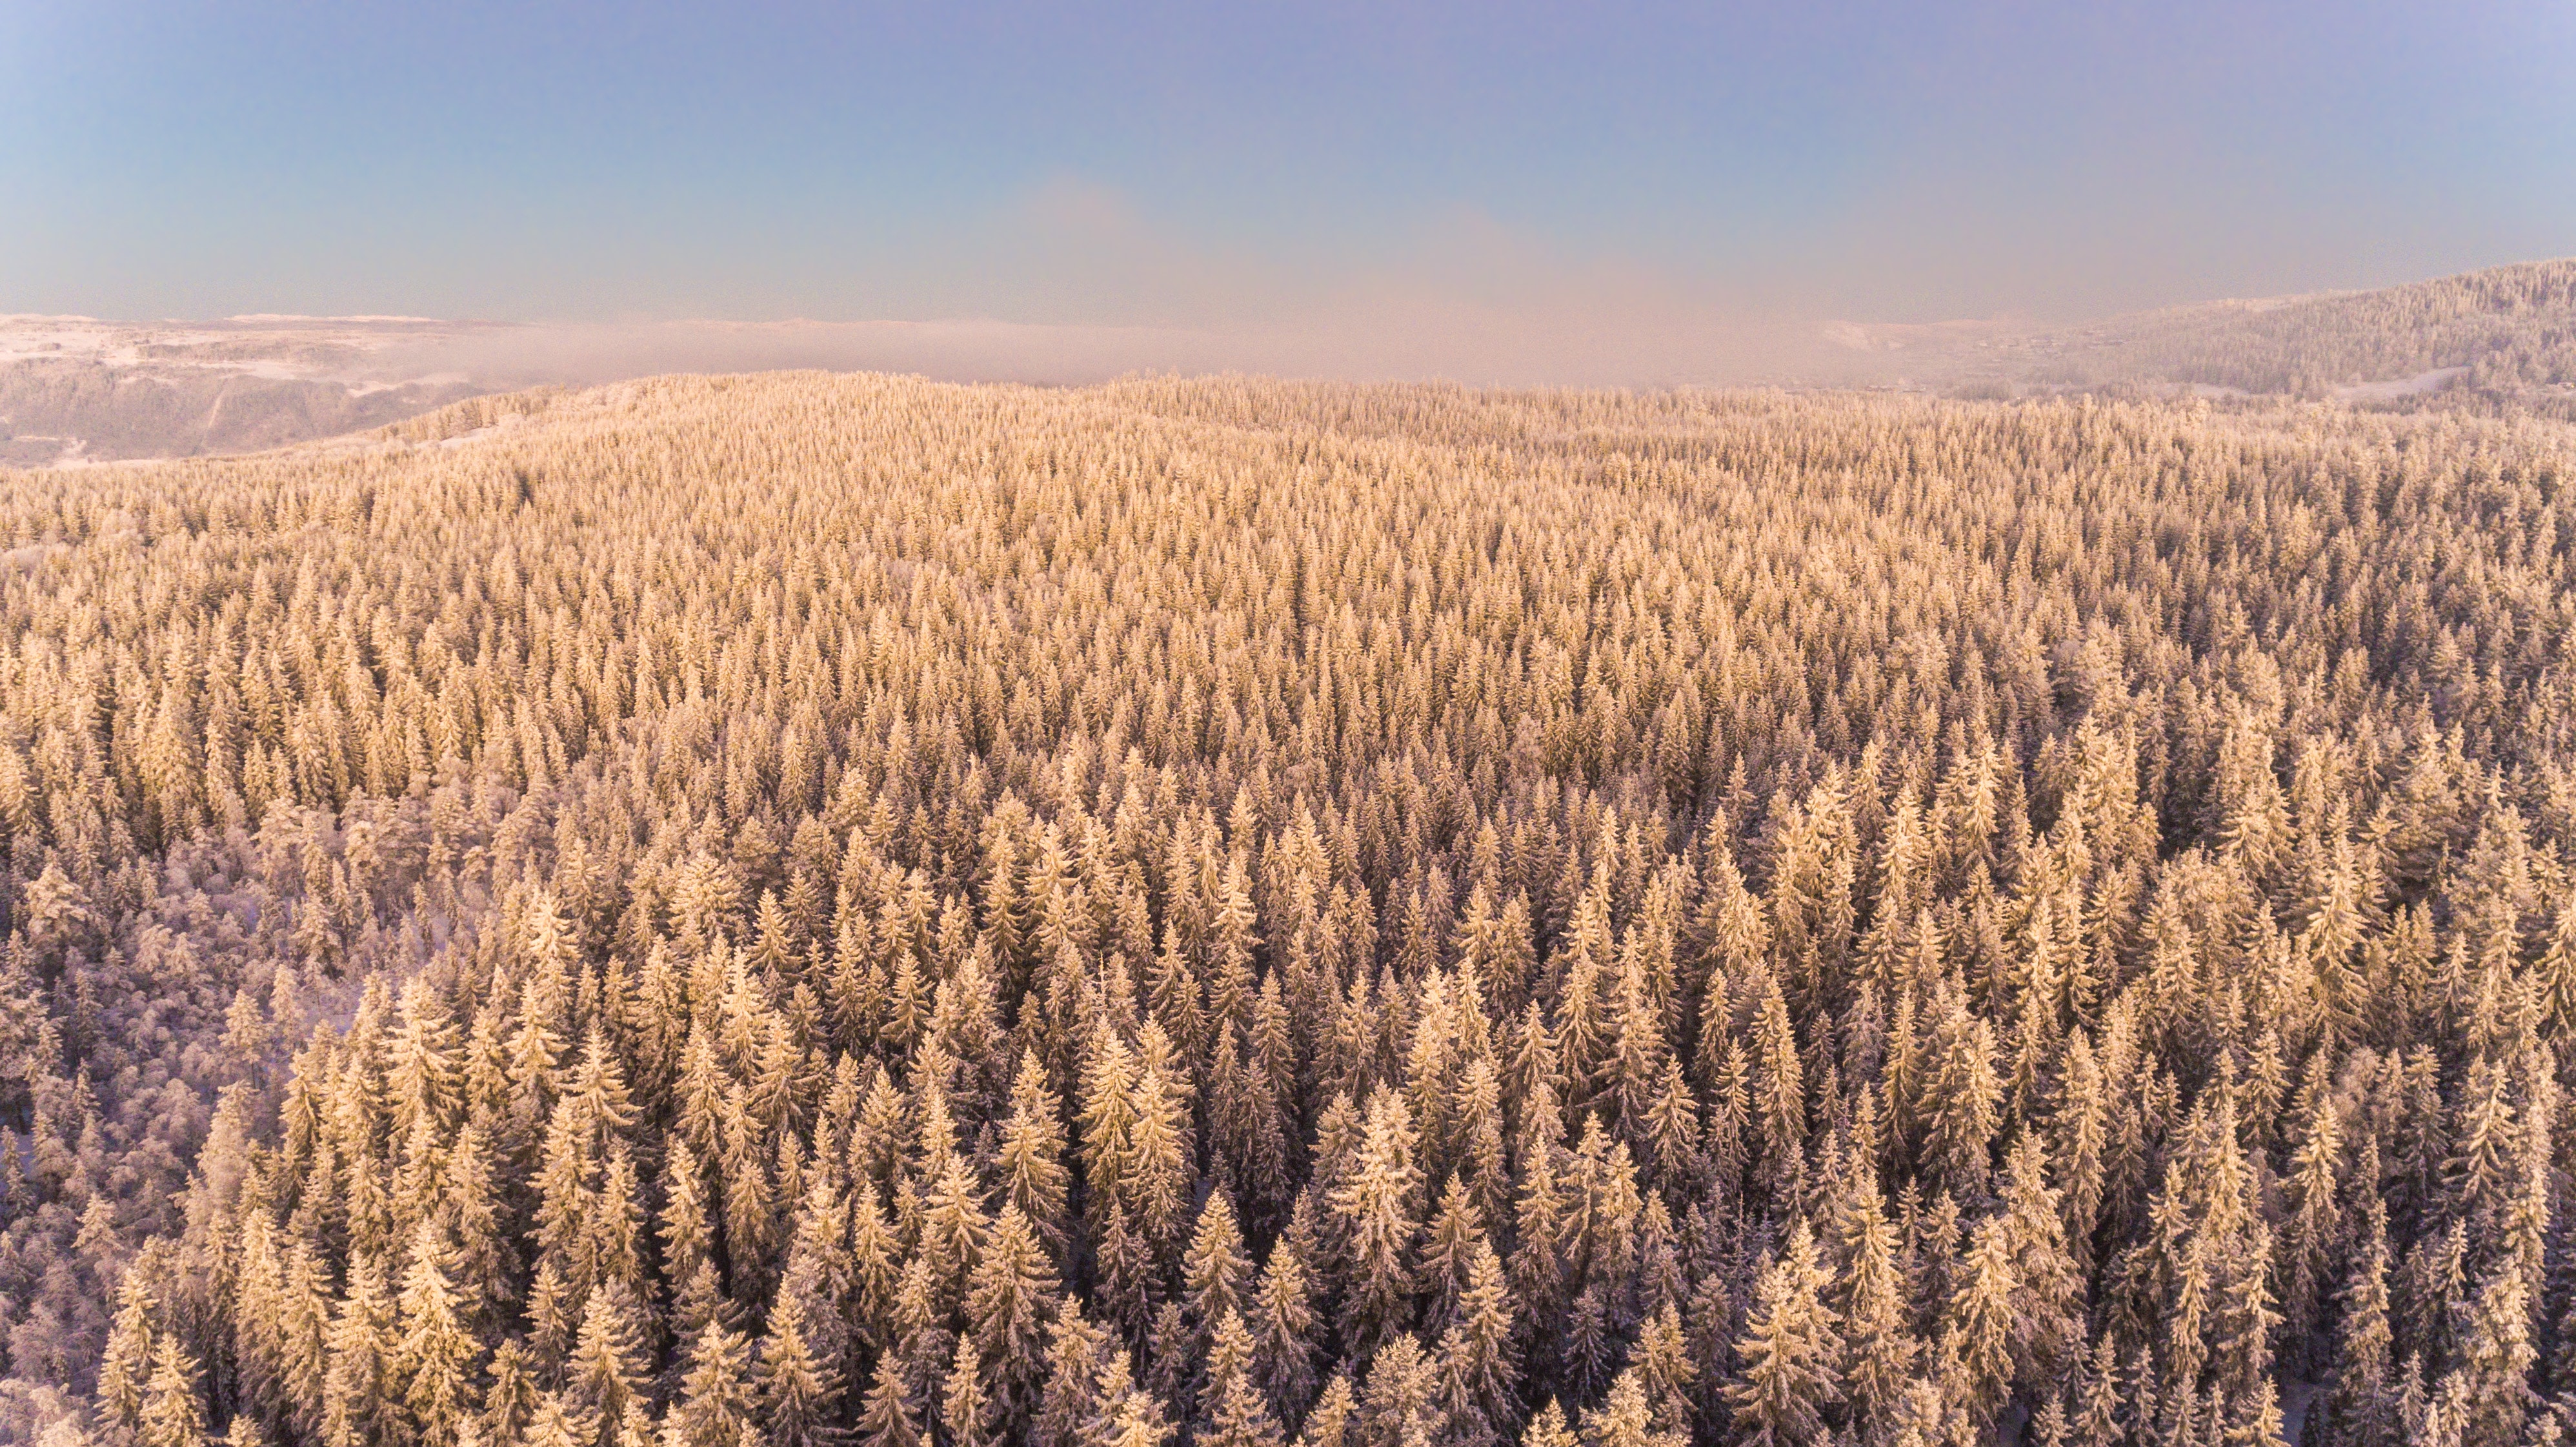
field, grain, sky, plant, crop, grass family, agriculture, food grain, ecoregion, phragmites, grass, tree, emmer, poales, cash crop, durum, prairie, wheat, oat, plain, cereal, rye, flowering plant